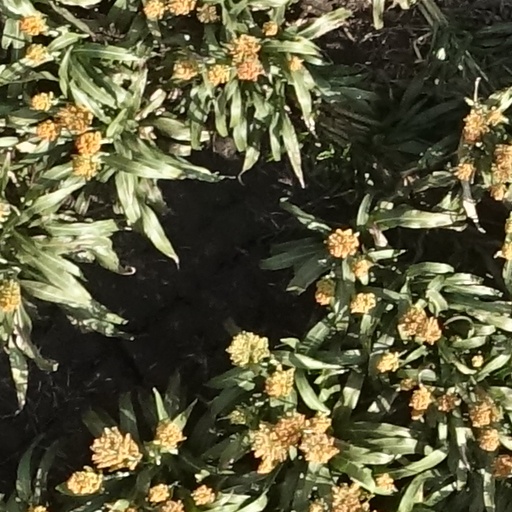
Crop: sorghum